Taifals

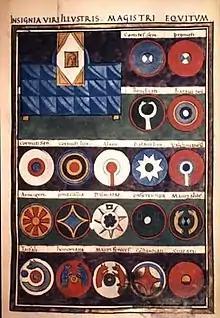
A page of the "Insignia viri illustris magistri Equitum" from manuscript Canon. Misc. 378 of "Notitia Dignitatum", since 1817 in the Bodleian Library

In 328 Constantine the Great conquered Oltenia and the Taifals, probably taking this opportunity to resettle a large number in Phrygia, in the diocese of Nicholas of Myra. In 332 he sent his son Constantine II to attack the Thervingi, who were routed. According to Zosimus (ii.31.3), a 500-man Taifal cavalry regiment engaged the Romans in a "running fight", and there is no evidence that this campaign was a failure. Nonetheless, the Taifals largely fell into the hands of the Romans at this time.